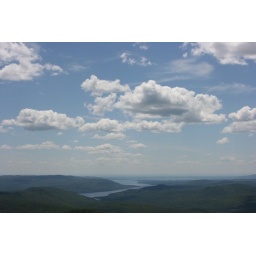
over the green mountain